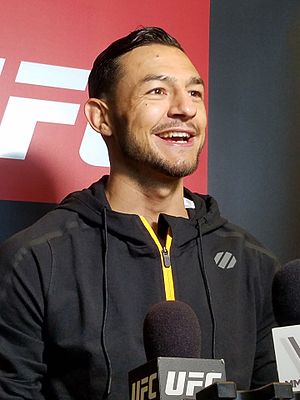
Cub Swanson
Cub Swanson i 2017
Kevin Luke Swanson er en amerikansk MMA-udøver som siden 2011 har konkurret i organisationen Ultimate Fighting Championship. Han har bemærkelsesværdige sejre over navne som Doo Ho Choi, Jeremy Stephens, Dennis Siver, Dustin Poirier og Charles Oliveira. Han har også tidligere konkurreret i World Extreme Cagefighting.